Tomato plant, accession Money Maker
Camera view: tilt-top (135 deg); turntable rotation: 210 degrees
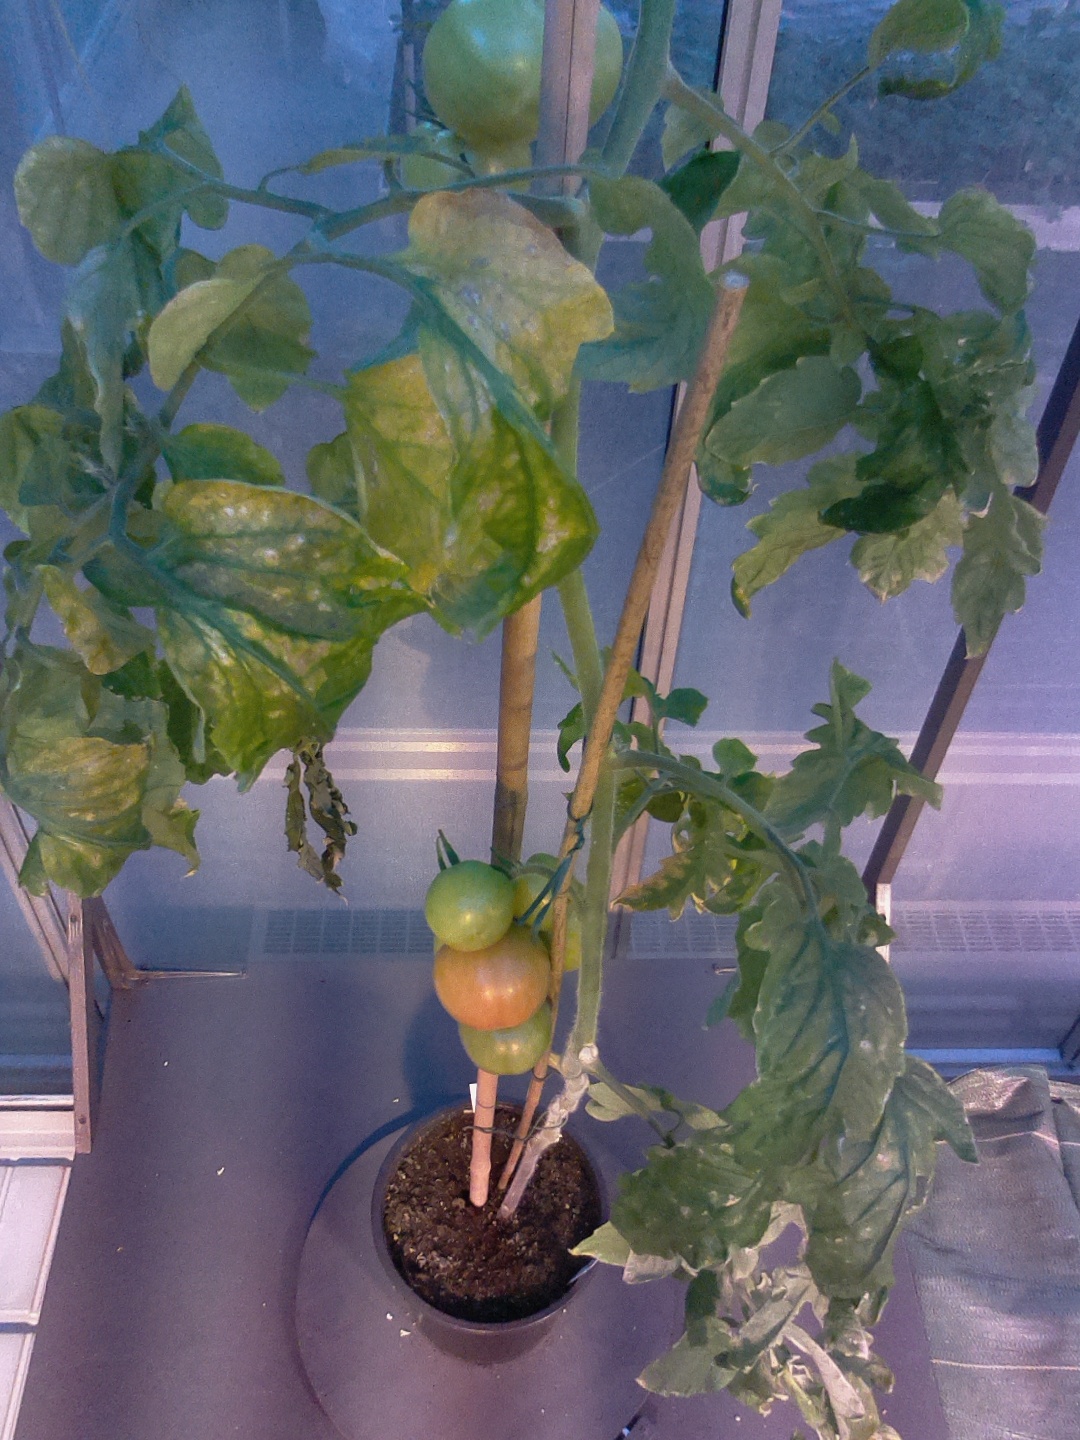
BBCH growth stage 80: fruits start showing typical ripe color (orange -> red)